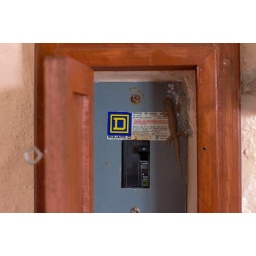
Hemidactylus frenatus (Gekkonidae); Common house gecko, in a fuse box